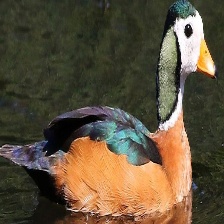
Species: AFRICAN PYGMY GOOSE
Scientific name: NETTAPUS AURITUS
ImageNet parent category: goose